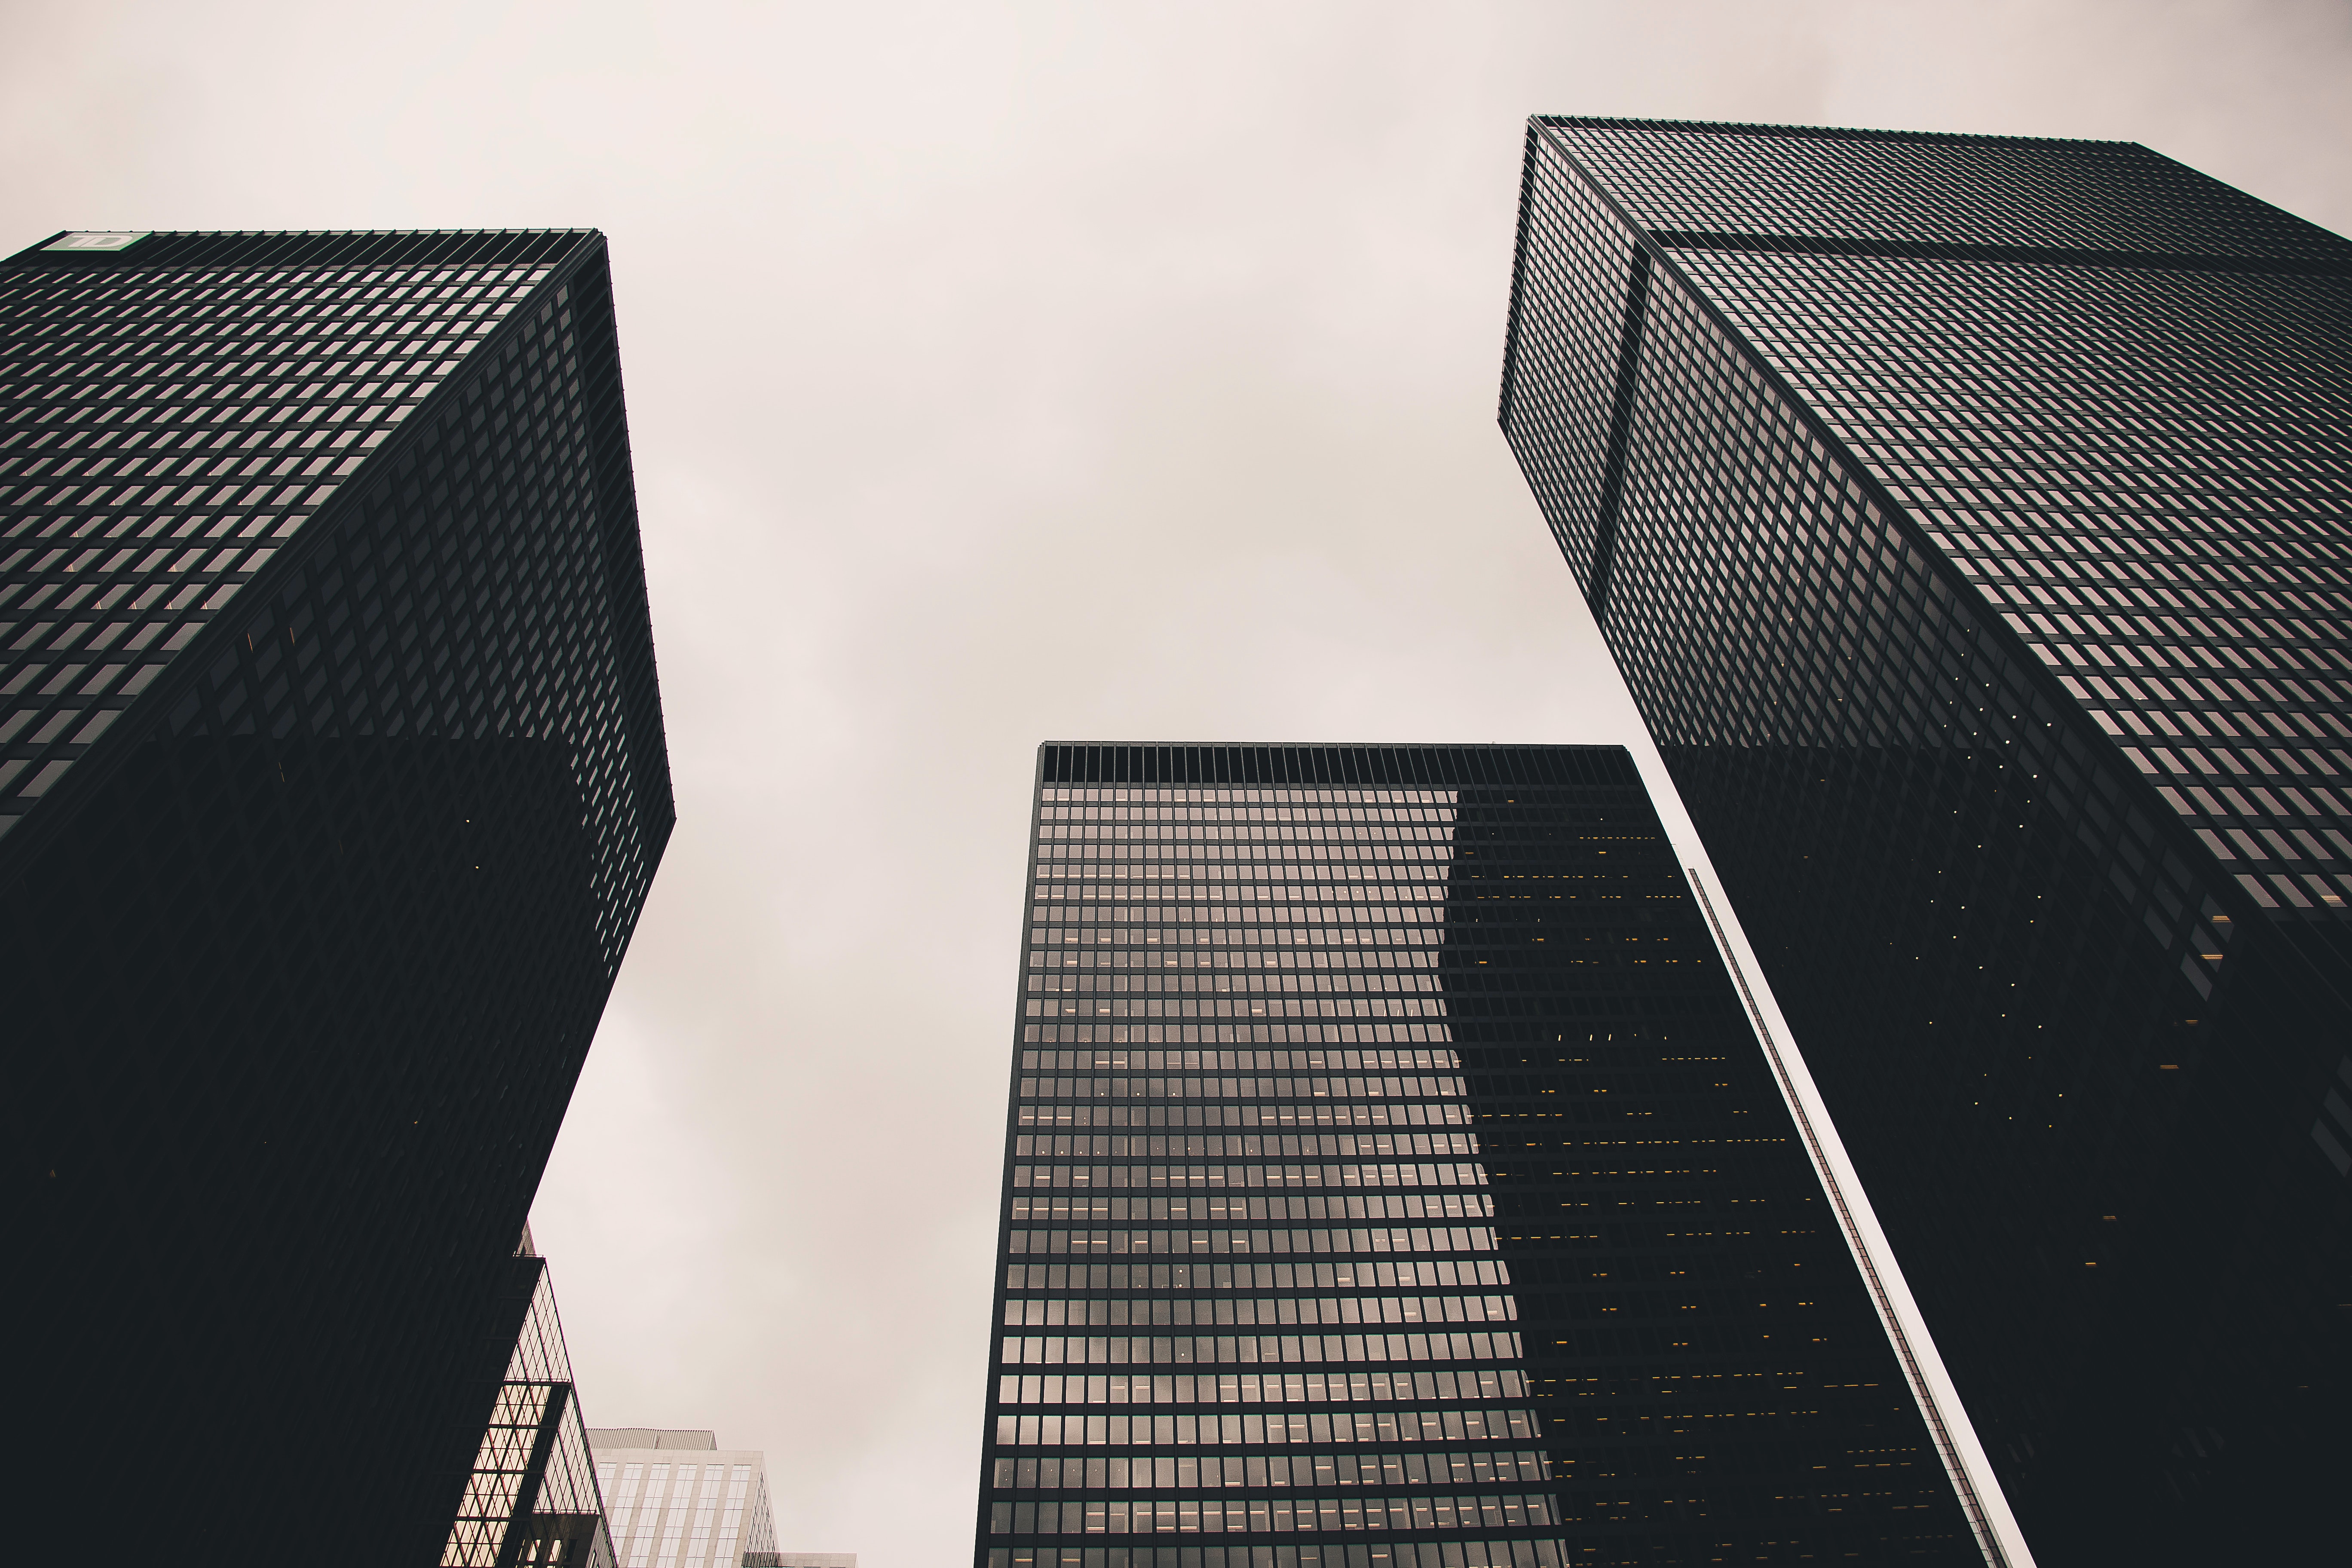
skyscraper, black, white, urban area, metropolitan area, architecture, daytime, black and white, tower block, monochrome, monochrome photography, line, city, human settlement, building, metropolis, commercial building, sky, tower, symmetry, corporate headquarters, infrastructure, cityscape, Material property, photography, headquarters, downtown, Tints and shades, facade, reflection, style, glass, metal, street, mixed use